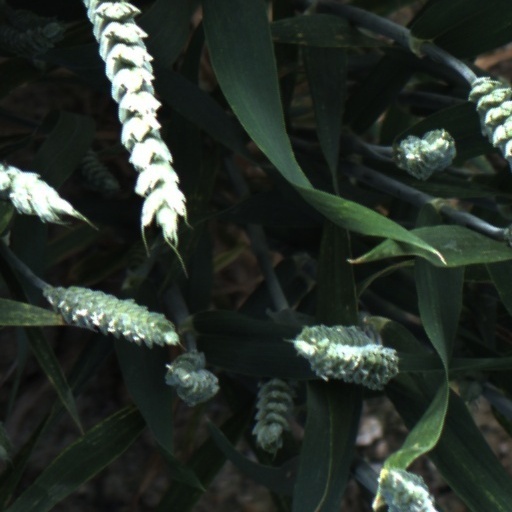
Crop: wheat